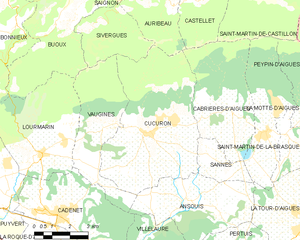
Carte des communes françaises Cucuron
Cucuron est une commune française située dans le département de Vaucluse, en région Provence-Alpes-Côte d'Azur.